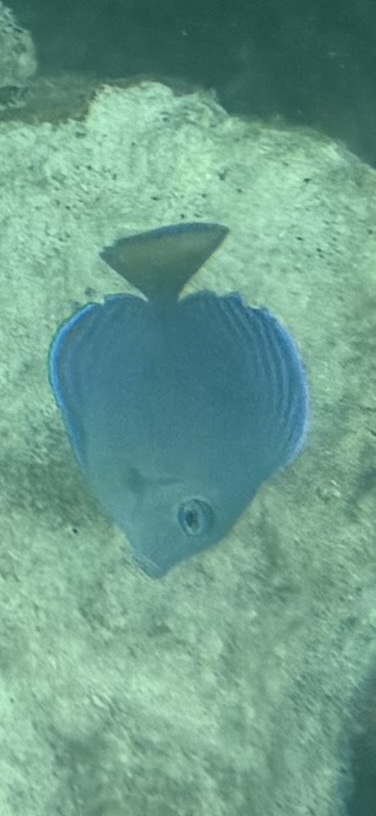
Acanthurus coeruleus (Atlantic Blue Tang)